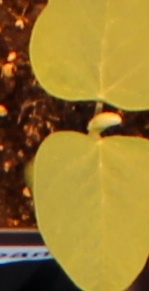
Label: Soybean